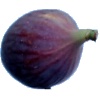
Label: Fig 1